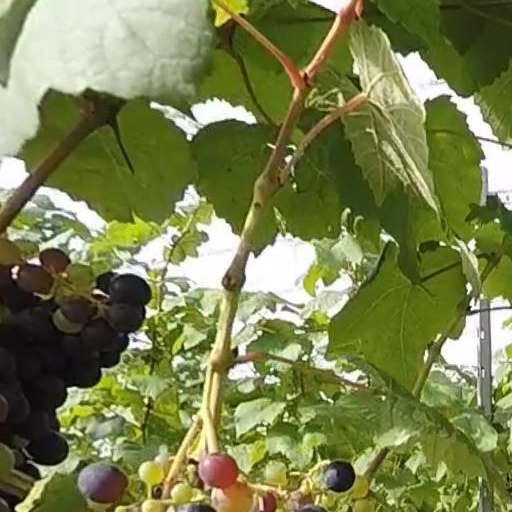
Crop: grape